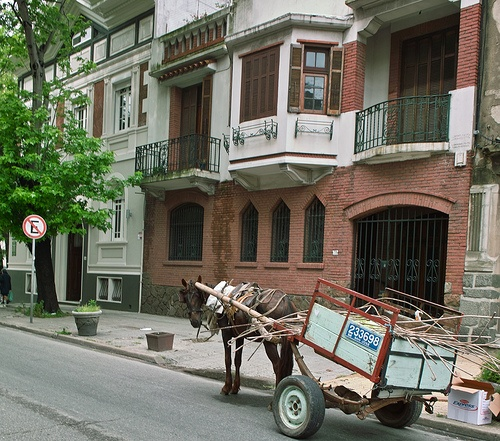
A horse-drawn wagon waits on a city street.
A horse carrying a broken wagon filled with twigs, parked in front of a city building.
A horse attached to a cart waits on an empty street.
a donkey with a saddle waits for his owner
A horse pulling a trailer in front of a people with a no parking sign.